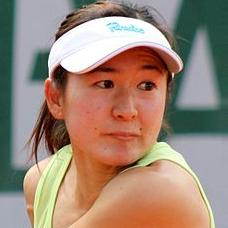
Age: 25